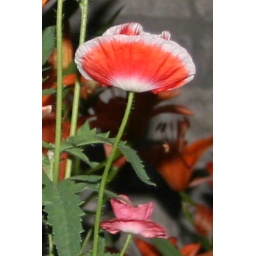
Poppies in the flower bed